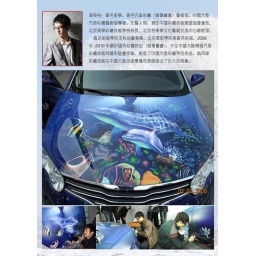
custom airbrush car motorcycle art painting by tangdongbai@yahoo.com